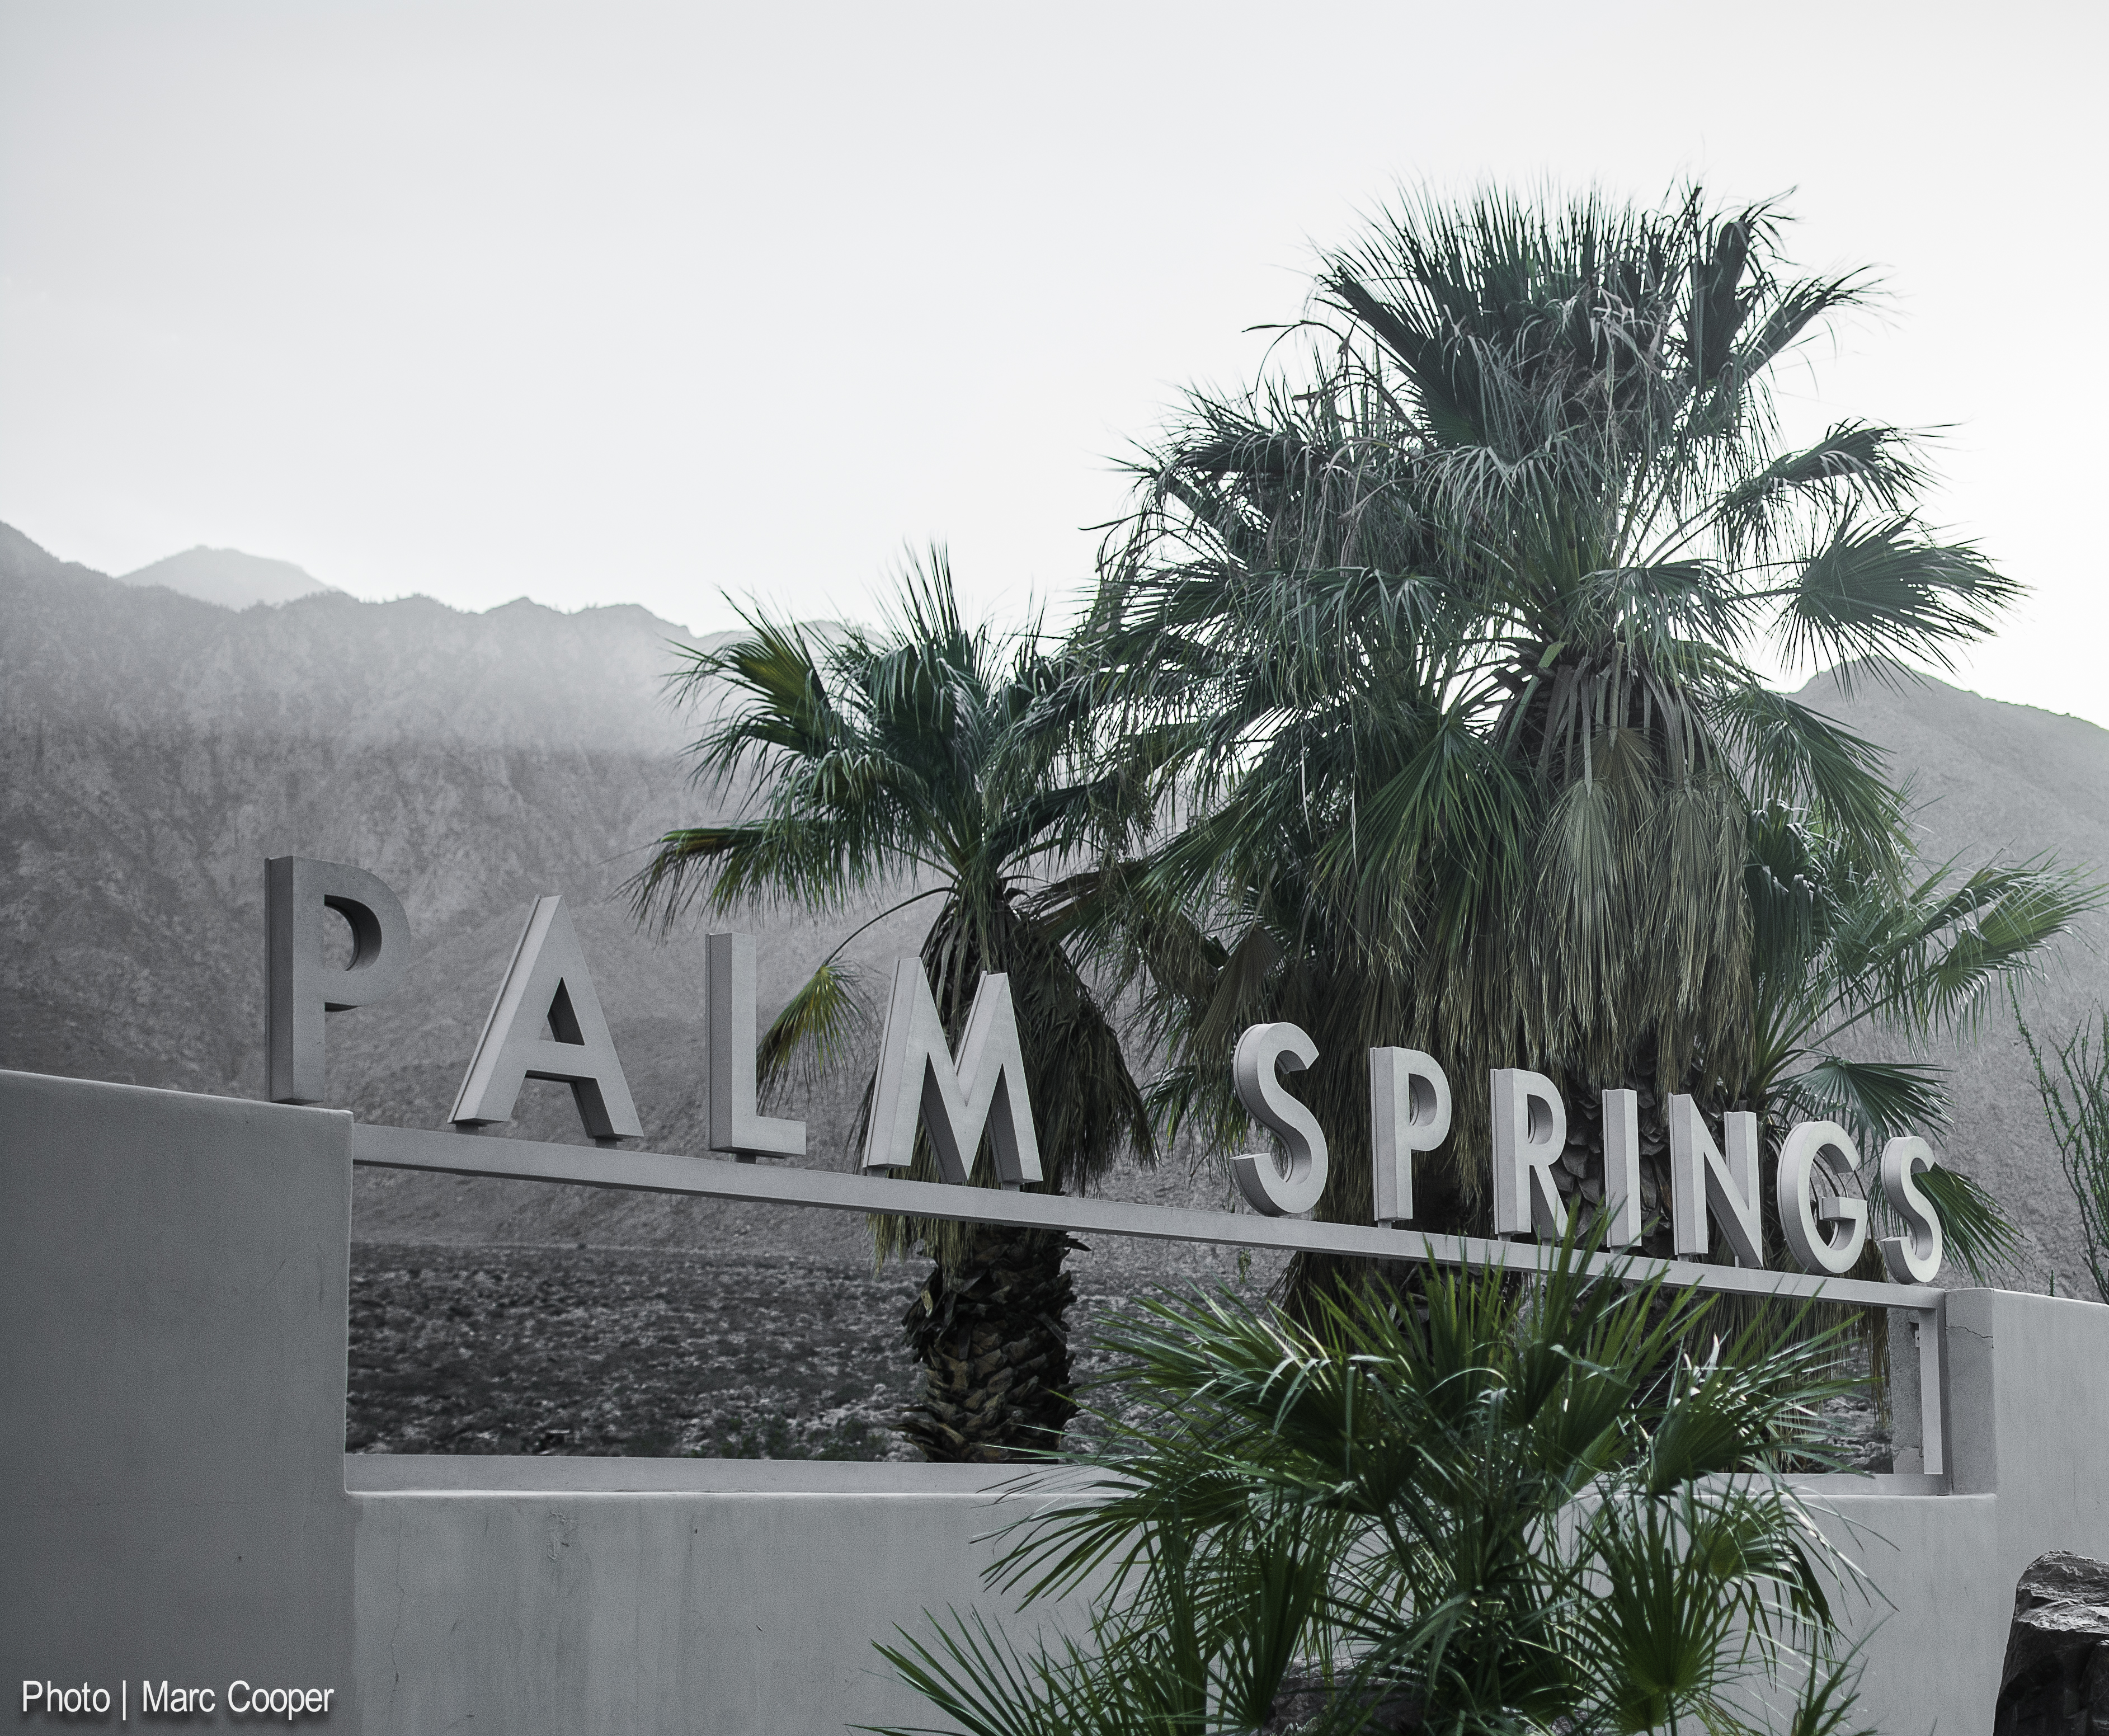
tree, desert, wind, home, facade, property, marccooper, palmsprings, windmills, condominium, arecales, palm family